Uist

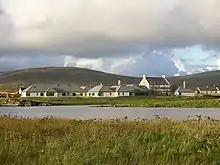
Daliburgh hospital

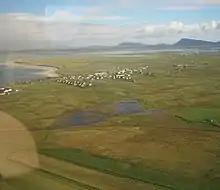
Balivanich from the air

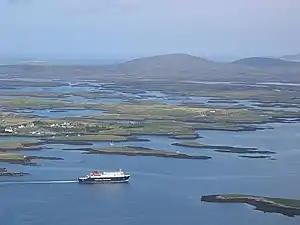
Caledonian MacBrayne ferry MV "Hebrides" leaving Lochmaddy, North Uist en route for Skye

Writing in 1549, Sir Donald Monro, High Dean of the Isles stated of "Ywst" that it was a fertile country full of high hills and forests on the east coast with five parish kirks. He also noted that in the north of "Ywst ther is sundrie covis and holes in the earth, coverit with heddir above, quhilk fosters maney rebellis in the countrey".